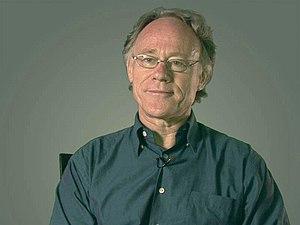
Graham Hancock, né le 2 août 1950 à Édimbourg, est un écrivain et journaliste britannique.